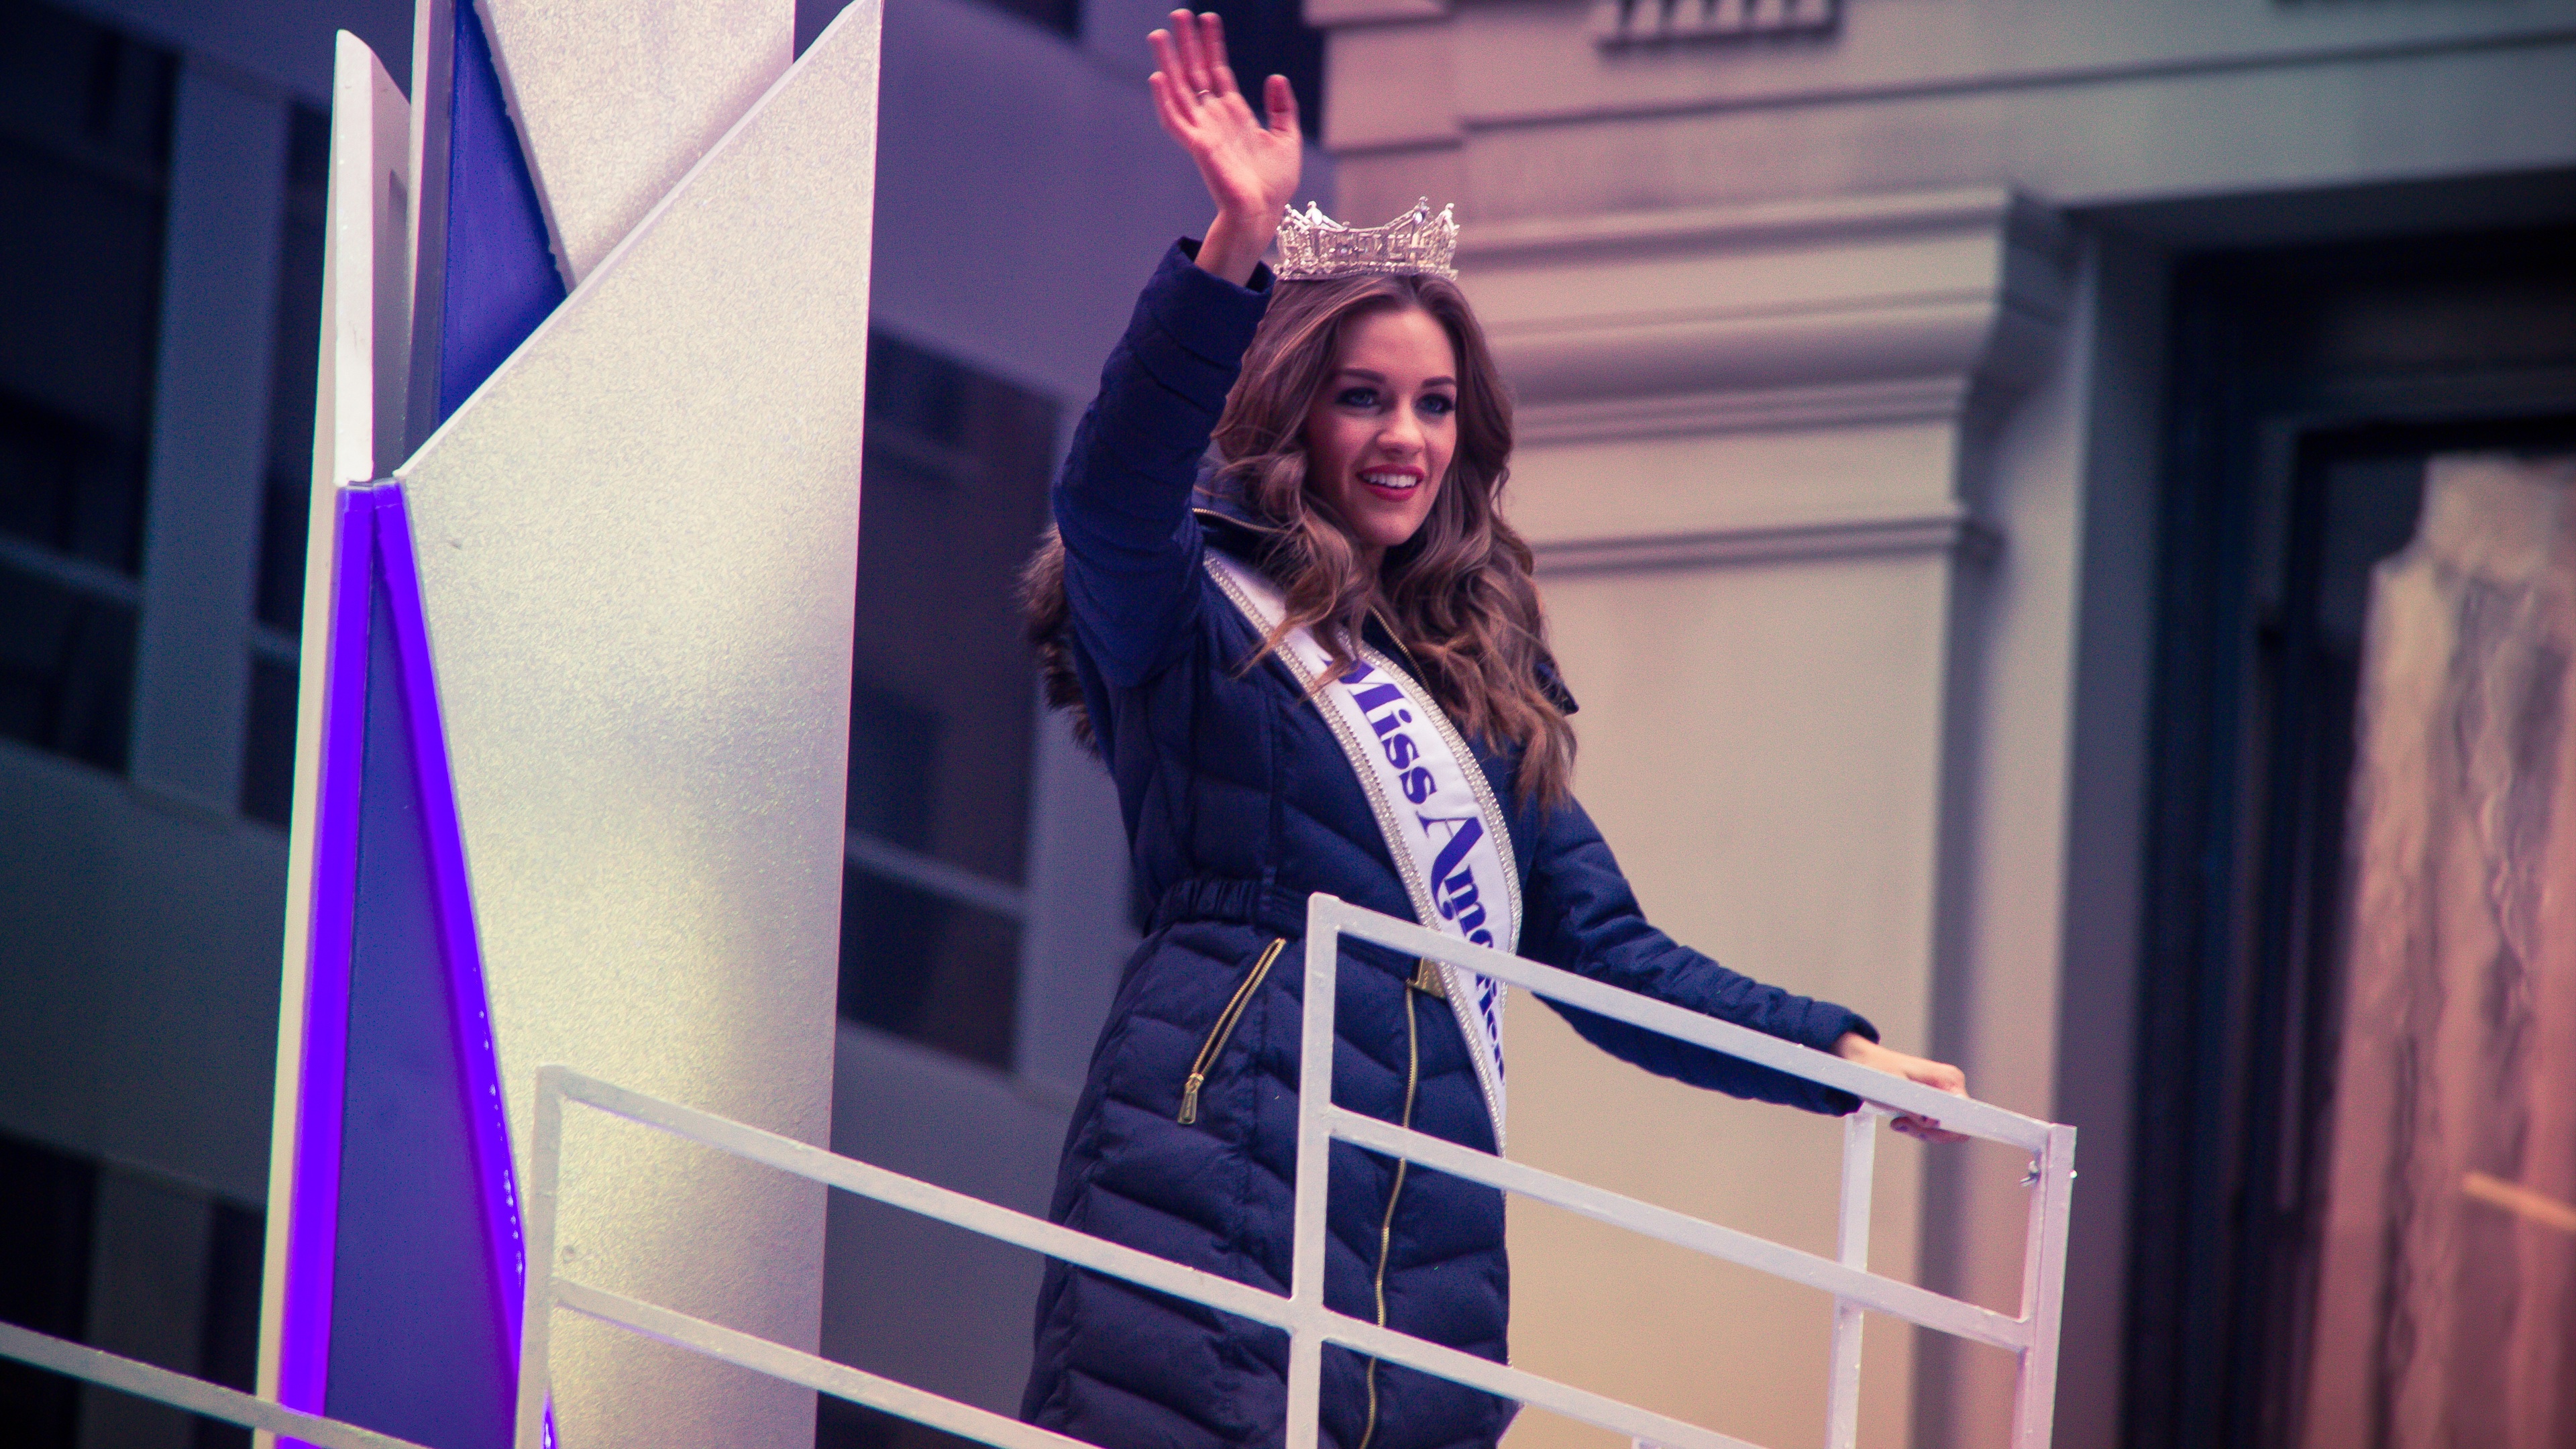
color, fashion, blue